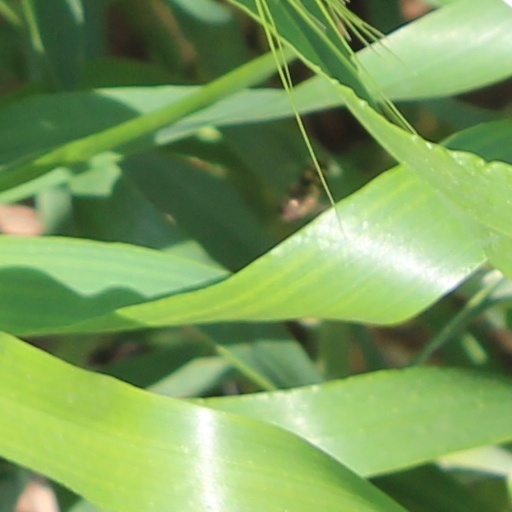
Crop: wheat